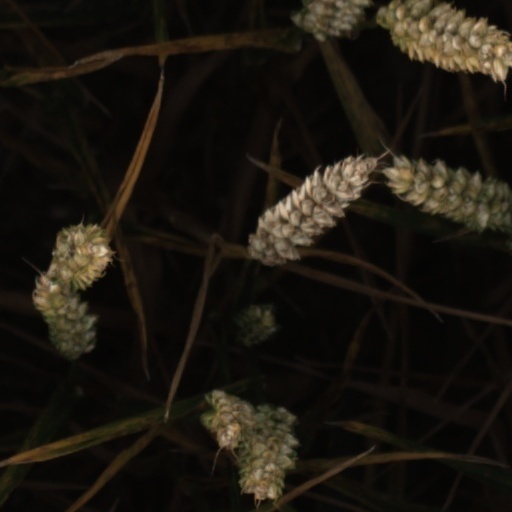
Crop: wheat